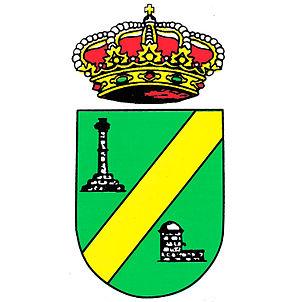
Pozo de Guadalajara est une commune d'Espagne de la province de Guadalajara dans la communauté autonome de Castille-La Manche.